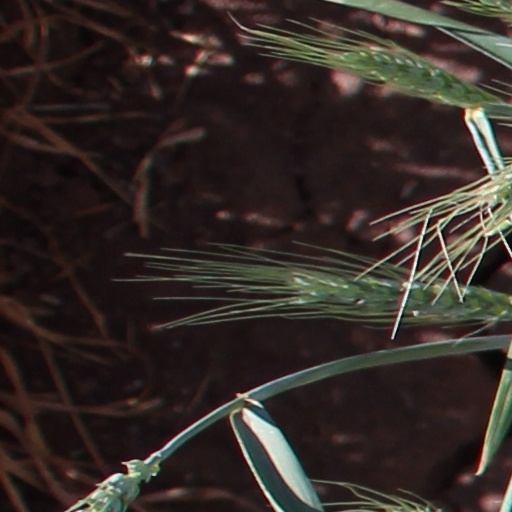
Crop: wheat